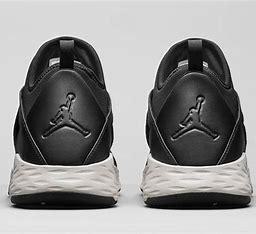
Brand: Jordan
Model: Formula 23